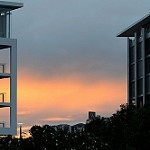
Scene: Outdoor